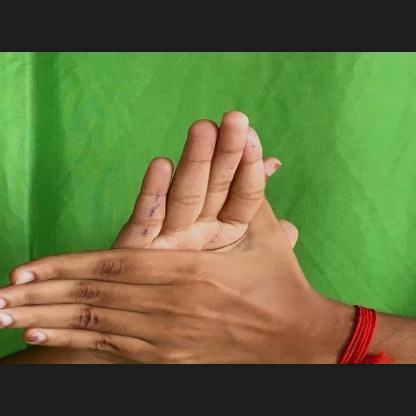
Mudra: Chakra